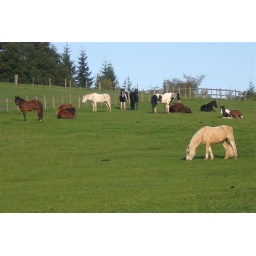
2008[1].10.02 horses in field in the sun 007